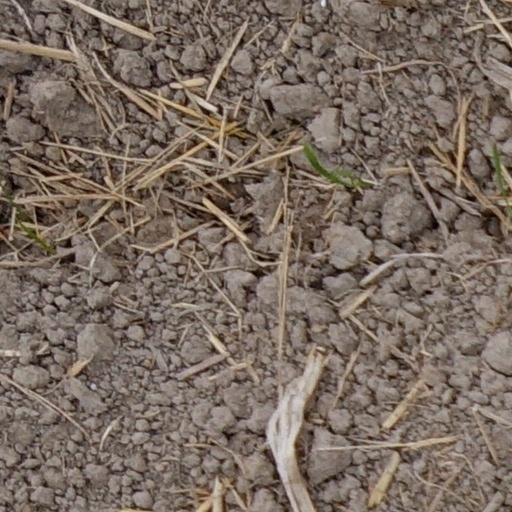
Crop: wheat